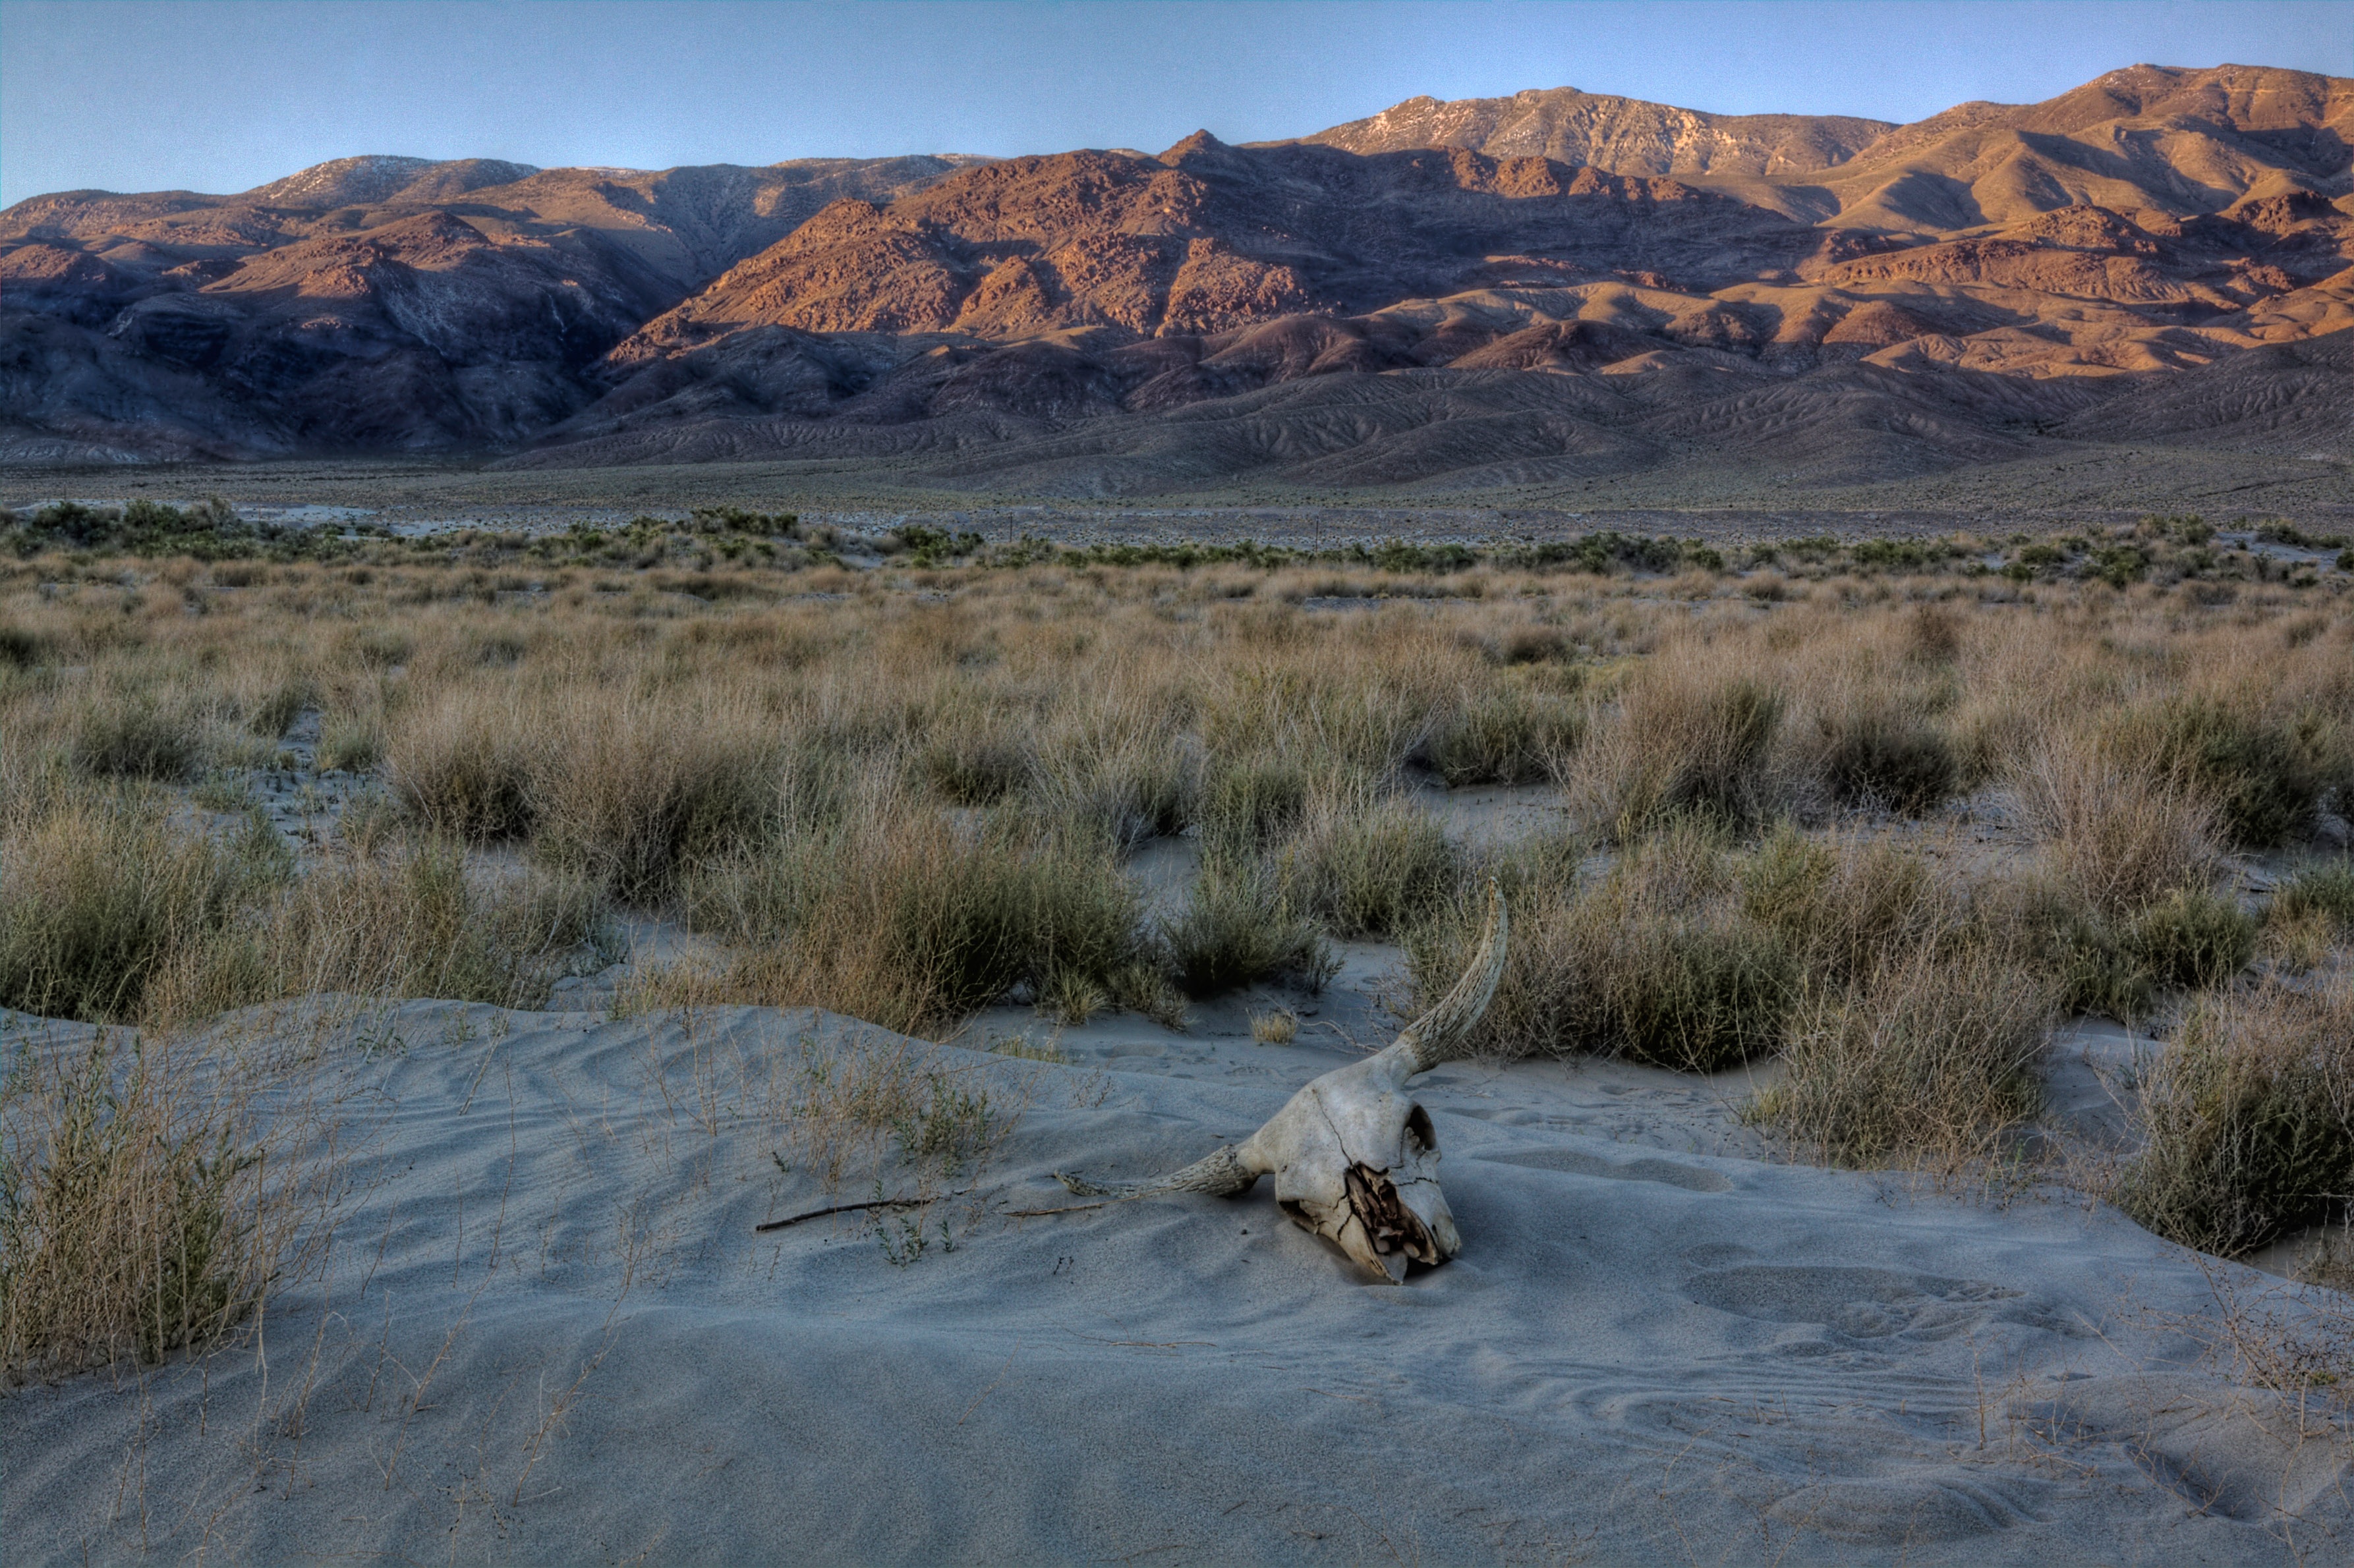
landscape, sand, rock, wilderness, mountain, snow, winter, arid, desert, lake, adventure, animal, river, valley, summer, dry, wildlife, journey, extreme, dead, skull, heat, bone, dunes, geology, badlands, hot, head, plateau, skeleton, horns, drought, landform, natural environment, geographical feature